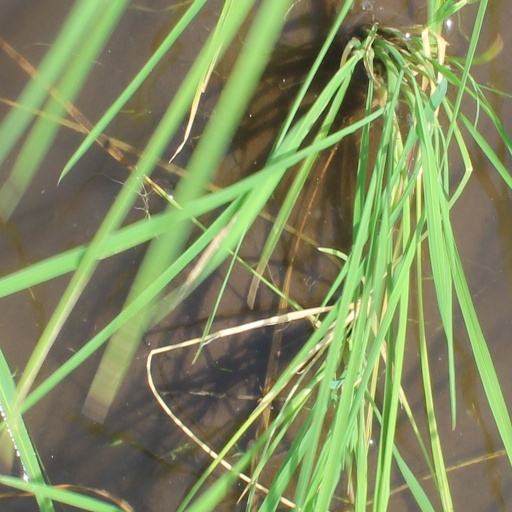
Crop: rice